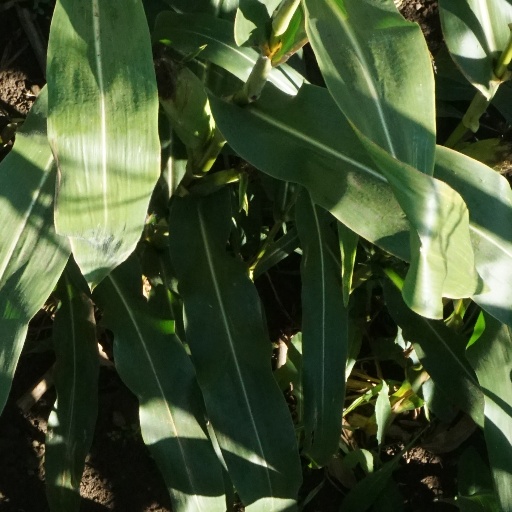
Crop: maize; corn